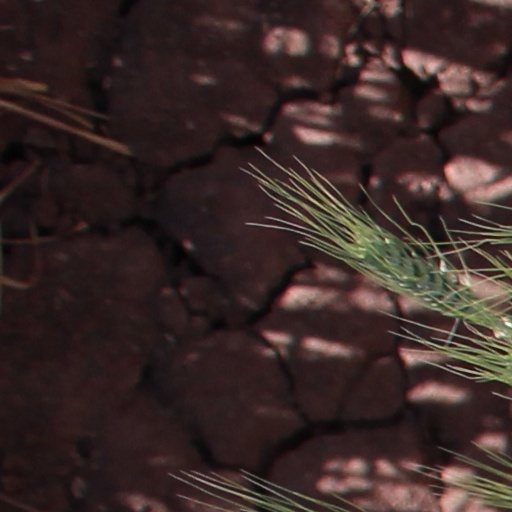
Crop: wheat